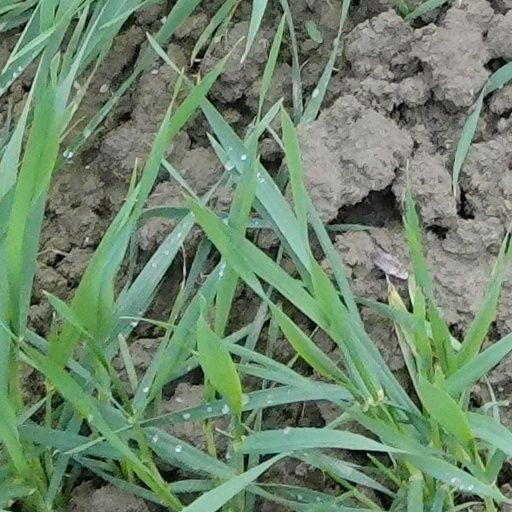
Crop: wheat